Barnett v Chelsea & Kensington Hospital Management Committee

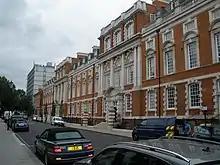
The former Chelsea College of Science and Technology, now privately owned flats.

Barnett v Chelsea & Kensington Hospital Management Committee [1968] 2 WLR 422 is an English tort law case that applies the "but for" test of causation.